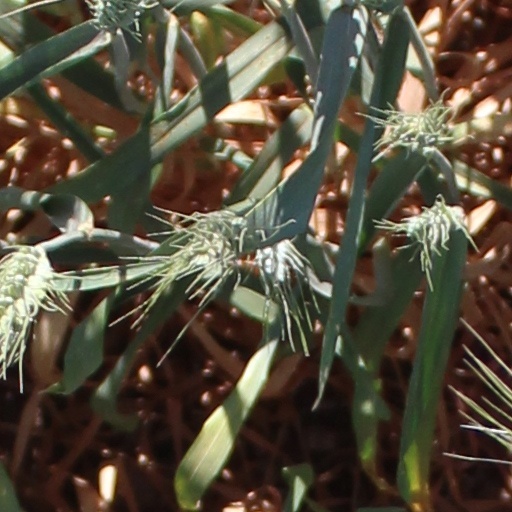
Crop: wheat